Nina Lykke (writer)

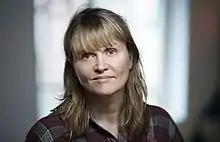

Nina Lykke (born 17 June 1965), is a Norwegian writer. Her literary themes include elements of dark satire mixed with humour and tragedy.